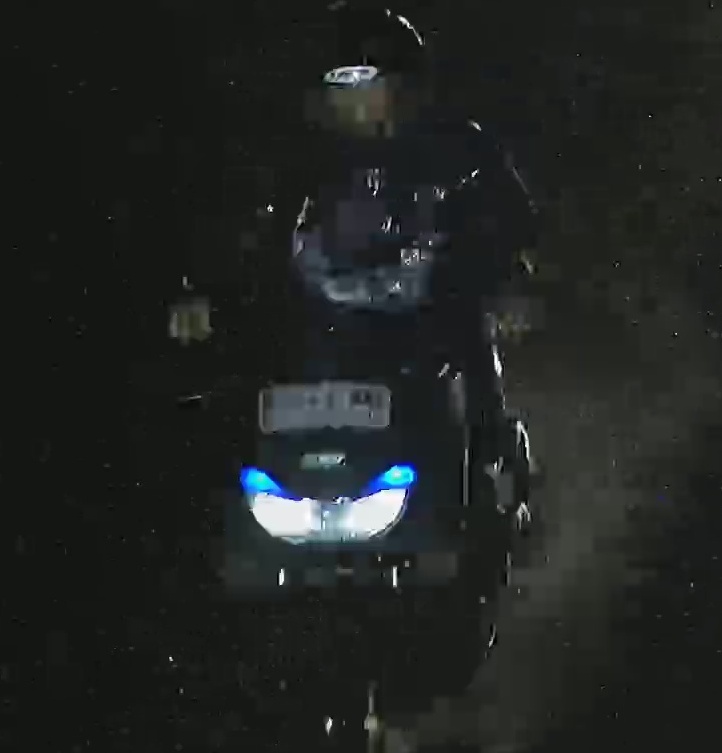
person-with-helmet: 1
person-without-helmet: 0